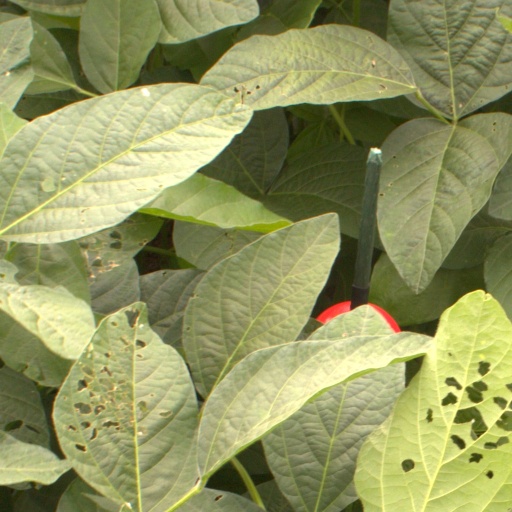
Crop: soybean